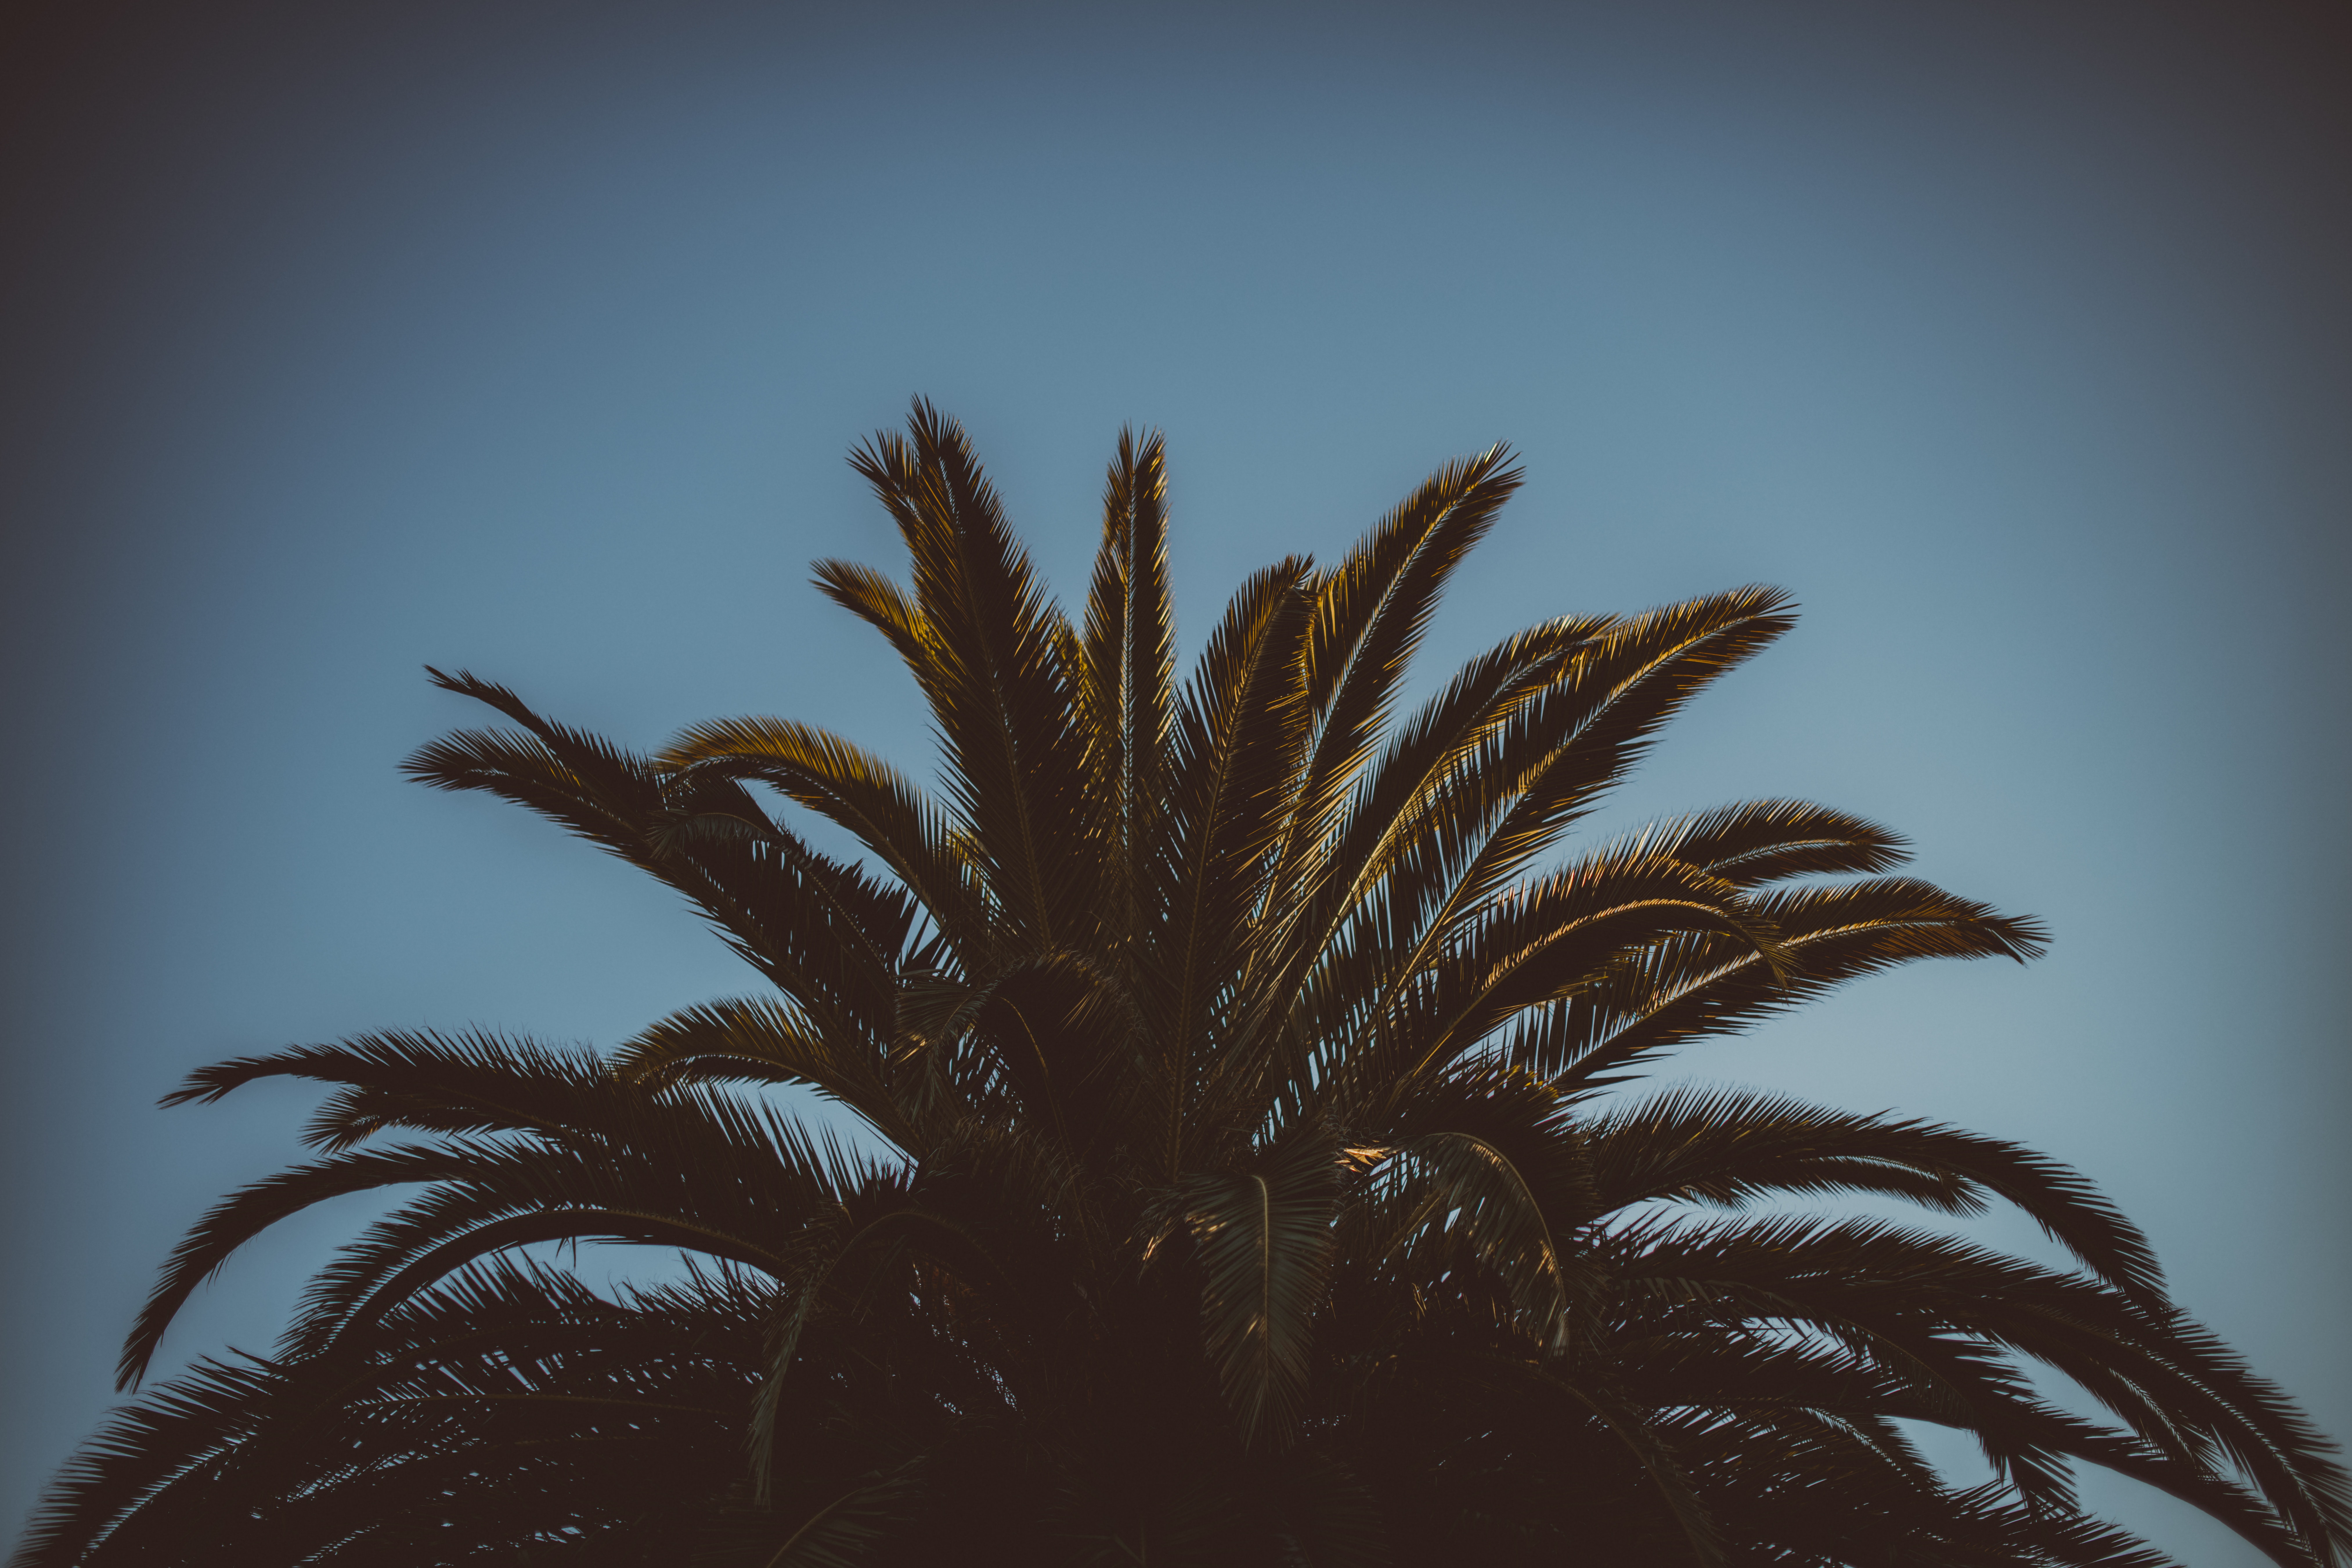
tree, palm tree, sky, plant, arecales, date palm, woody plant, botany, attalea speciosa, terrestrial plant, elaeis, fruit